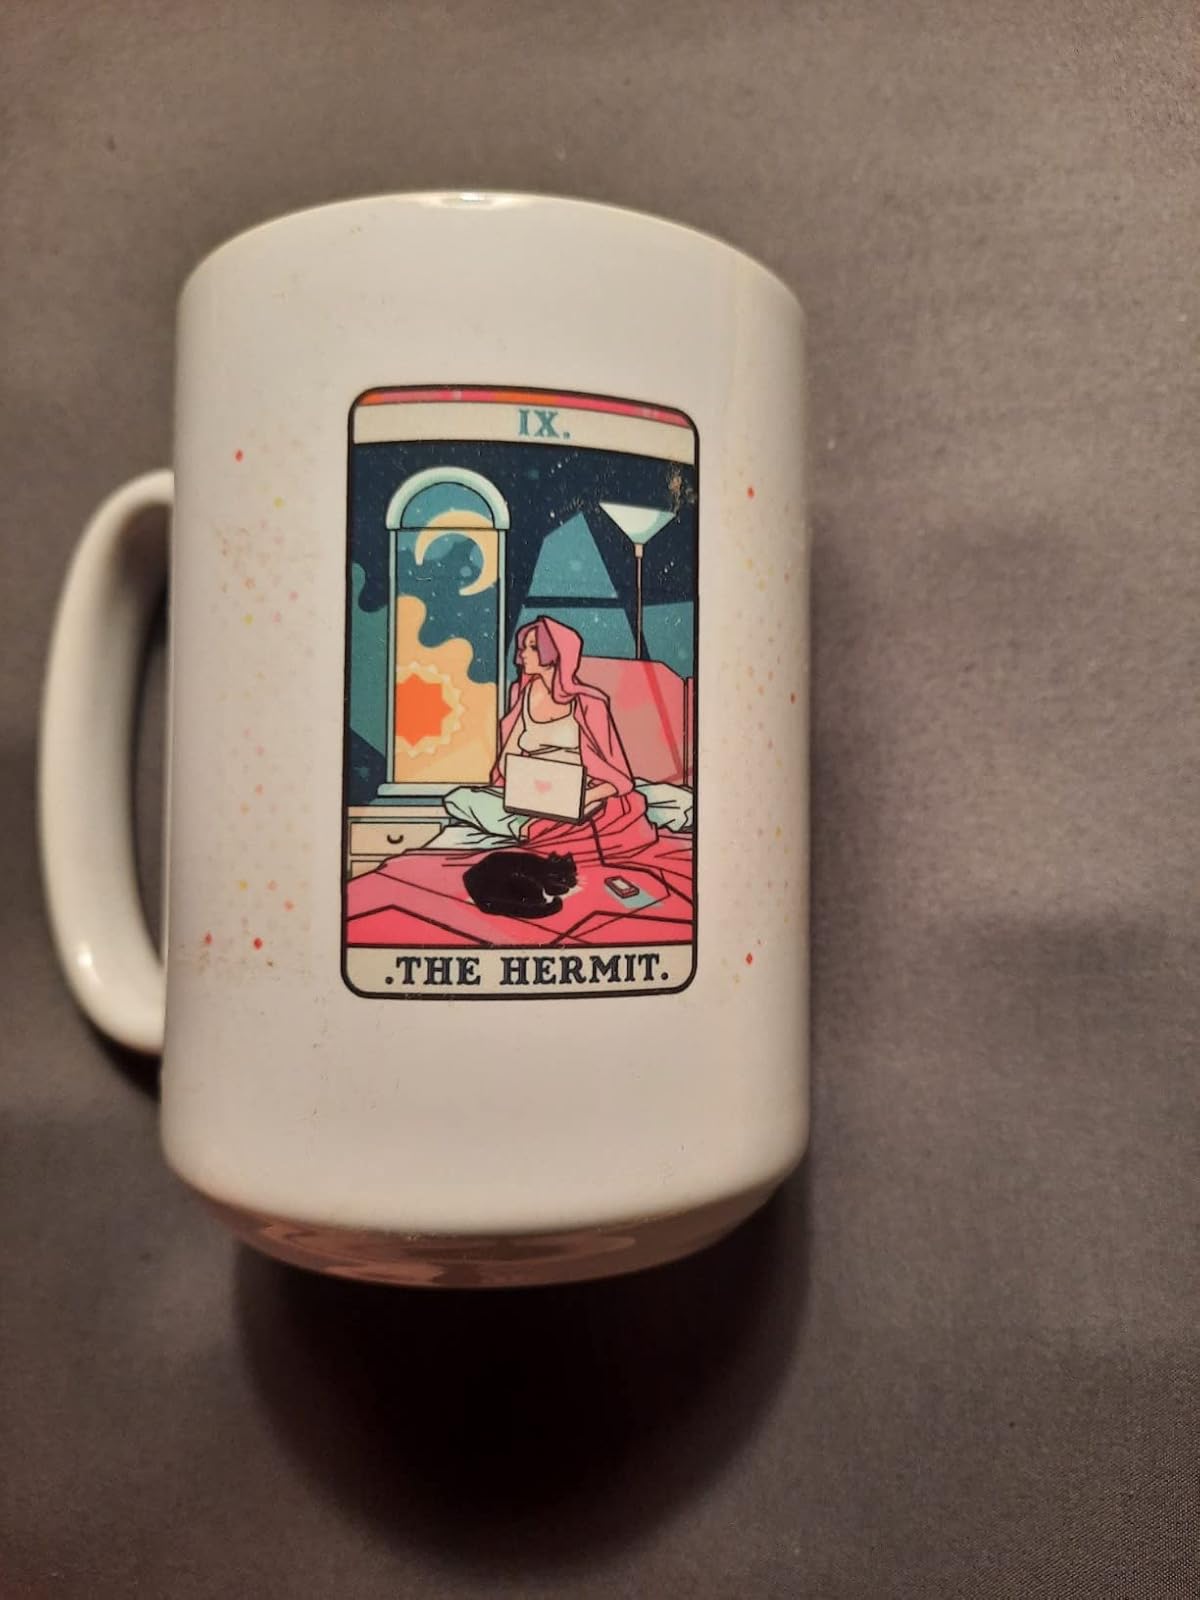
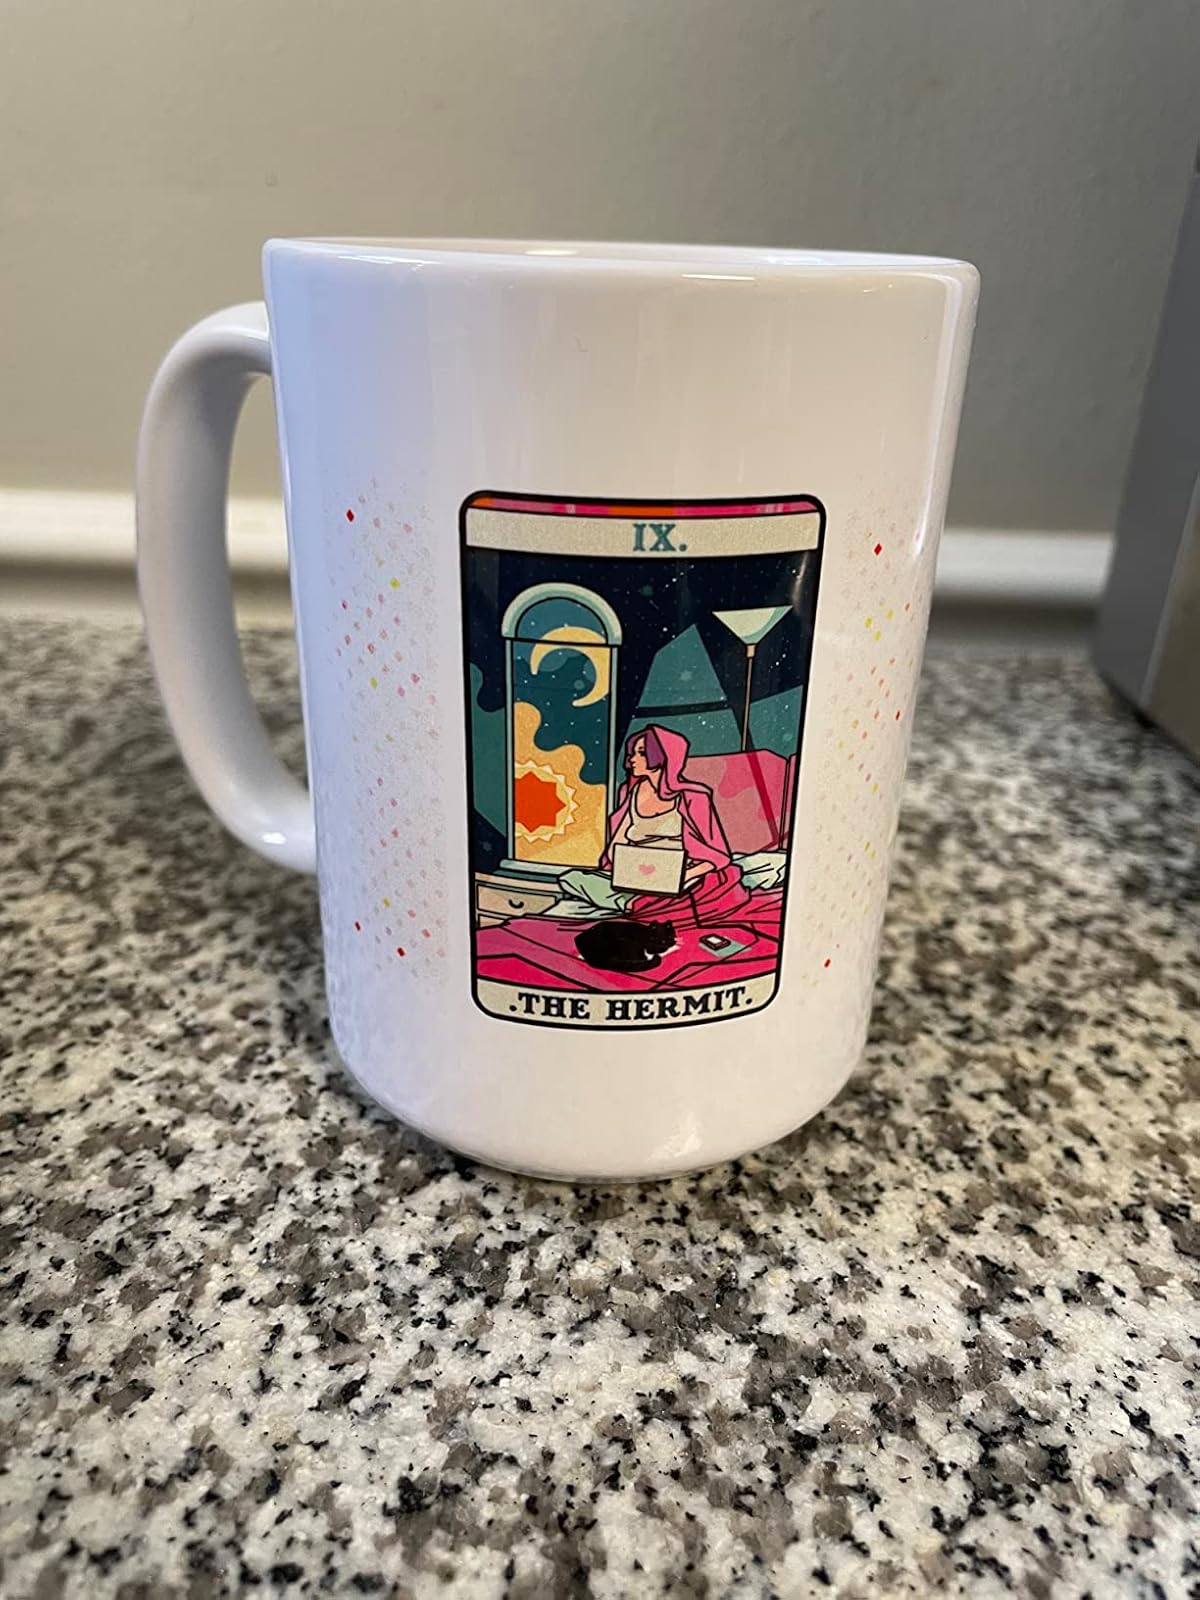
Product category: items_mug
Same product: yes